Robert Largan

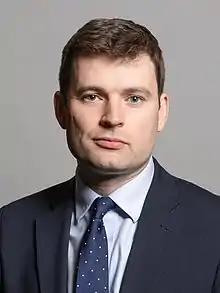
Official portrait, 2020

Robert Largan (born 29 May 1987) is a British Conservative Party politician who was the Member of Parliament (MP) for High Peak from 2019 to 2024. He served as Assistant Government Whip from October 2022 until July 2024.